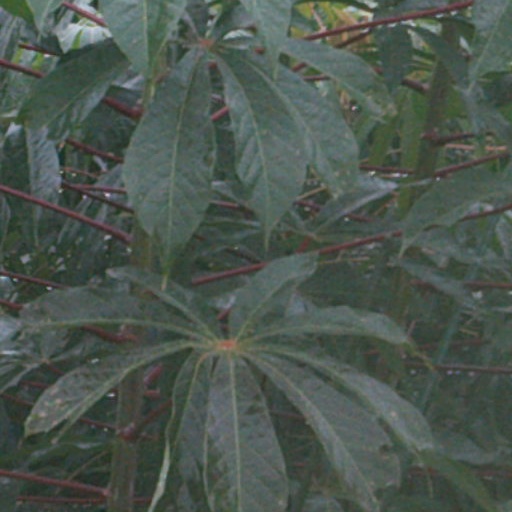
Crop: cassava